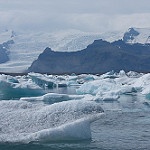
Scene: Outdoor